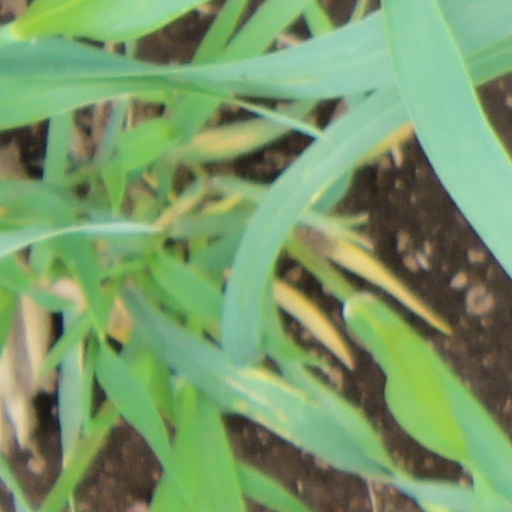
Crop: wheat